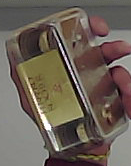
Product: rocher_chocolate